Archie League

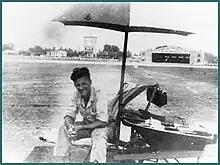
Archie League is shown while on duty during the summer at Lambert-St. Louis International Airport. His equipment included rolled-up flags in the wheelbarrow, the dangling lunch box, a folding chair, drinking water, and a pad for taking notes.

Archie William League (August 19, 1907 – October 1, 1986) is generally considered the first air traffic controller in the United States.